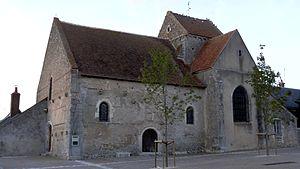
Église Saint-Lubin d'Averdon, Loir-et-Cher, France This building is classé au titre des Monuments Historiques. It is indexed in the Base Mérimée, a database of architectural heritage maintained by the French Ministry of Culture,
L'église Saint-Lubin est une église catholique située à Averdon, en France.
Cet article recense les monuments historiques de Loir-et-Cher, en France.
Averdon est une commune française située dans le département du Loir-et-Cher, en région Centre-Val de Loire.